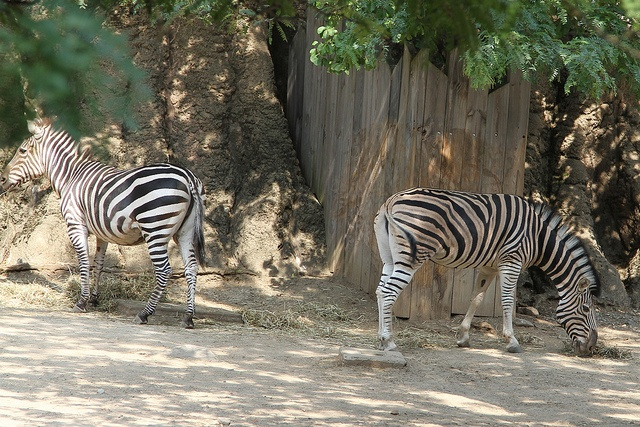
One zebra is grazing in one direction as the other stands facing the opposite direction.
Two Zebras are unaware they are having their picture taken.
Two zebras walking on a dirt field next to a fence and trees.
Two zebras are facing away from each other.
Two zebra standing next to each other in a  forest.